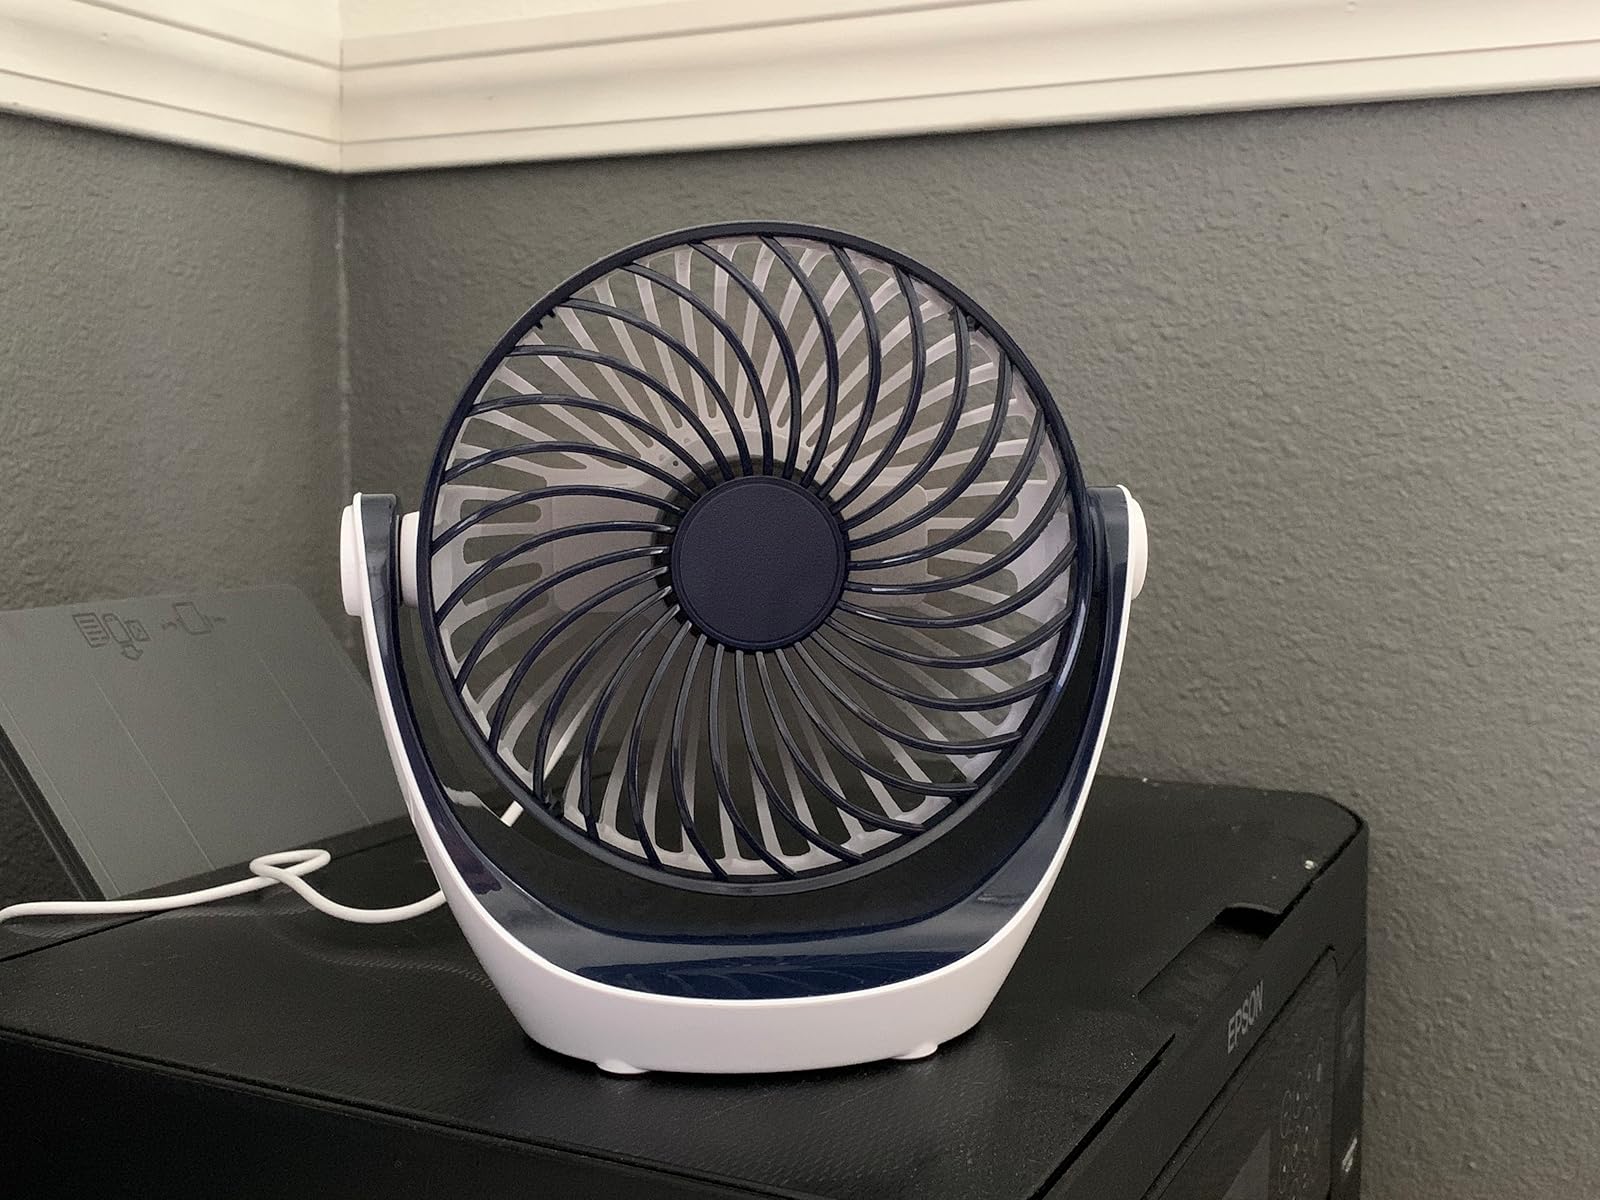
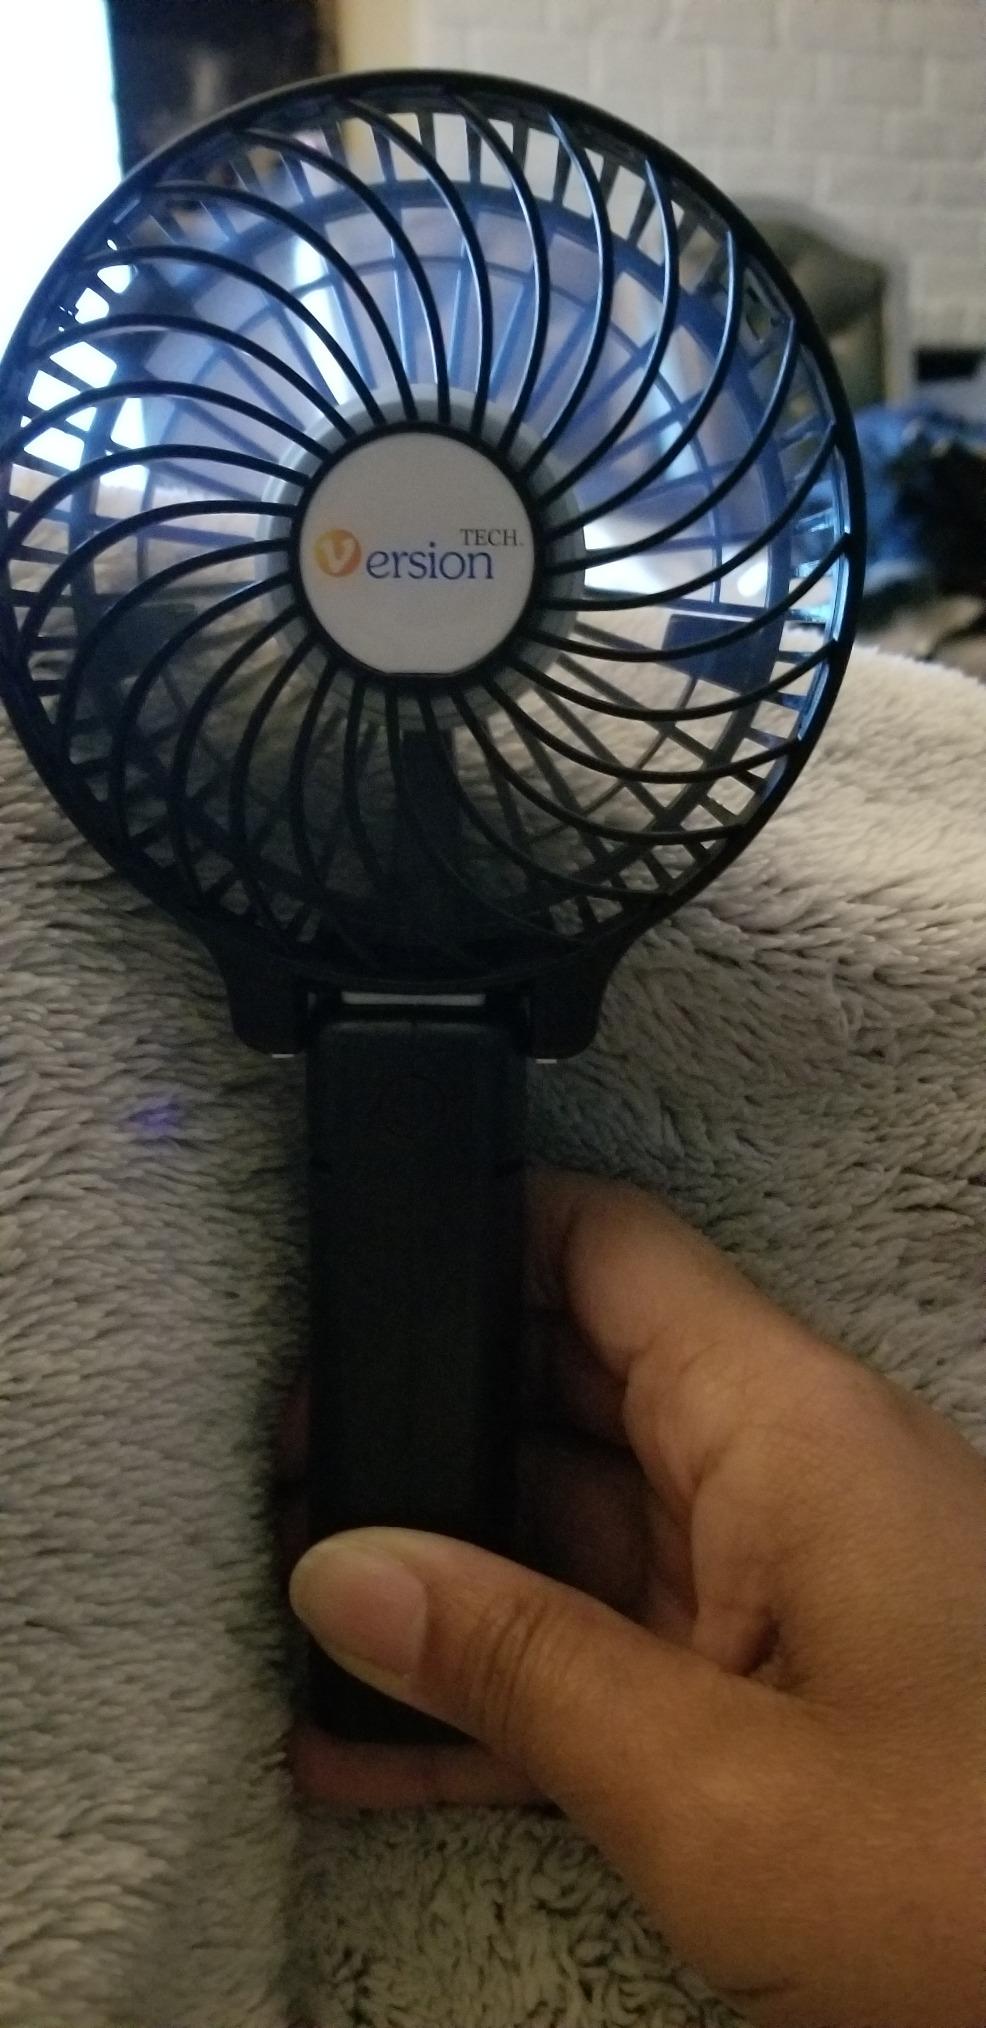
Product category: fan
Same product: no